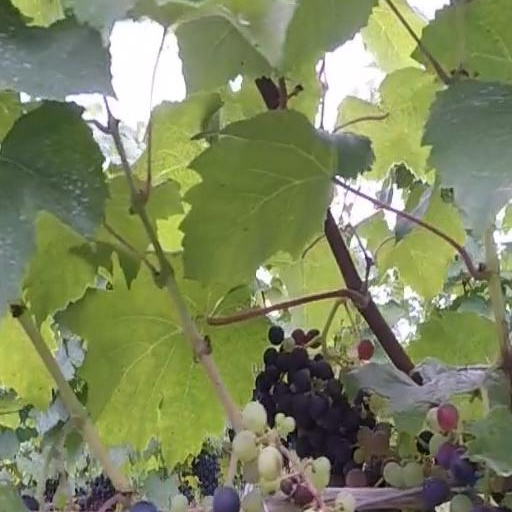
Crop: grape